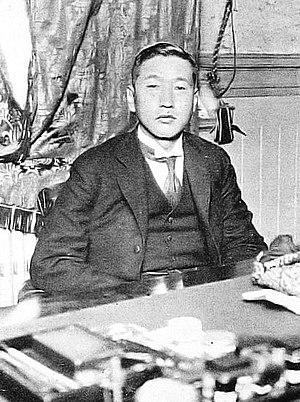
Zenjirō Horikiri est un homme politique et ministre japonais. Son frère, Zenbei Horikiri, est un membre important du parti Rikken Seiyūkai.